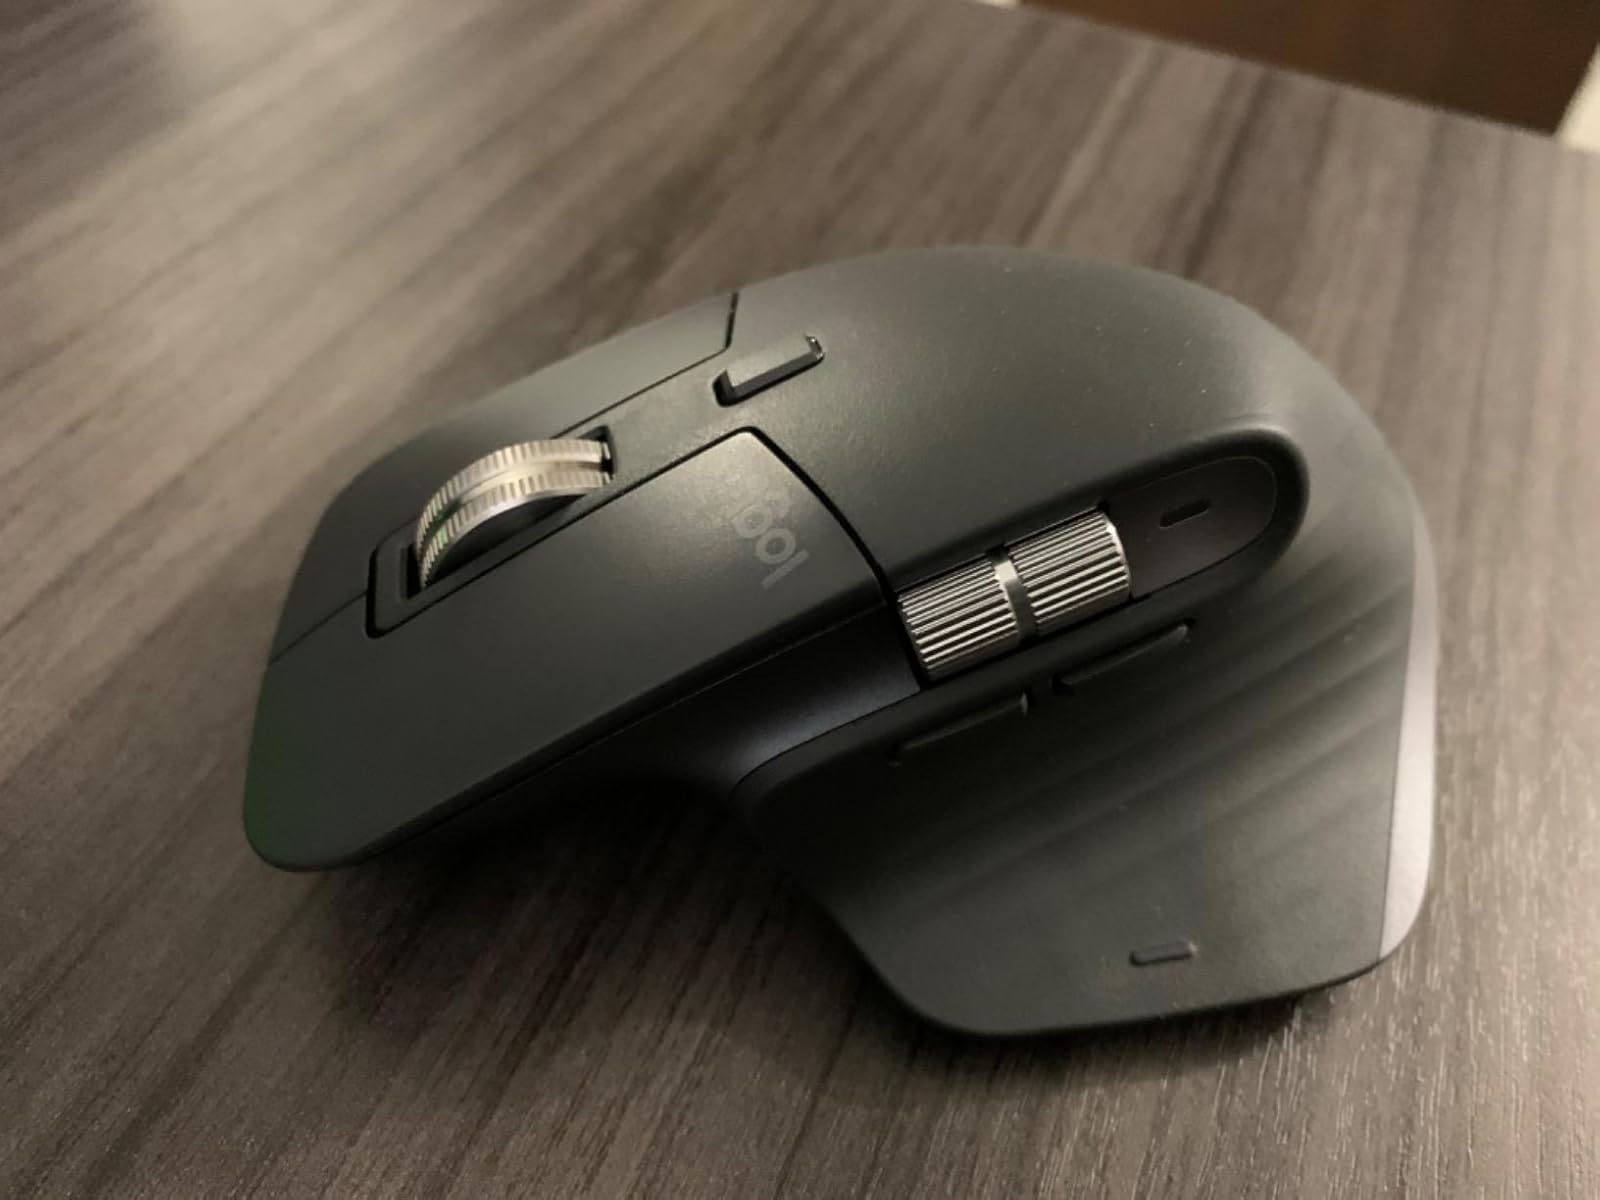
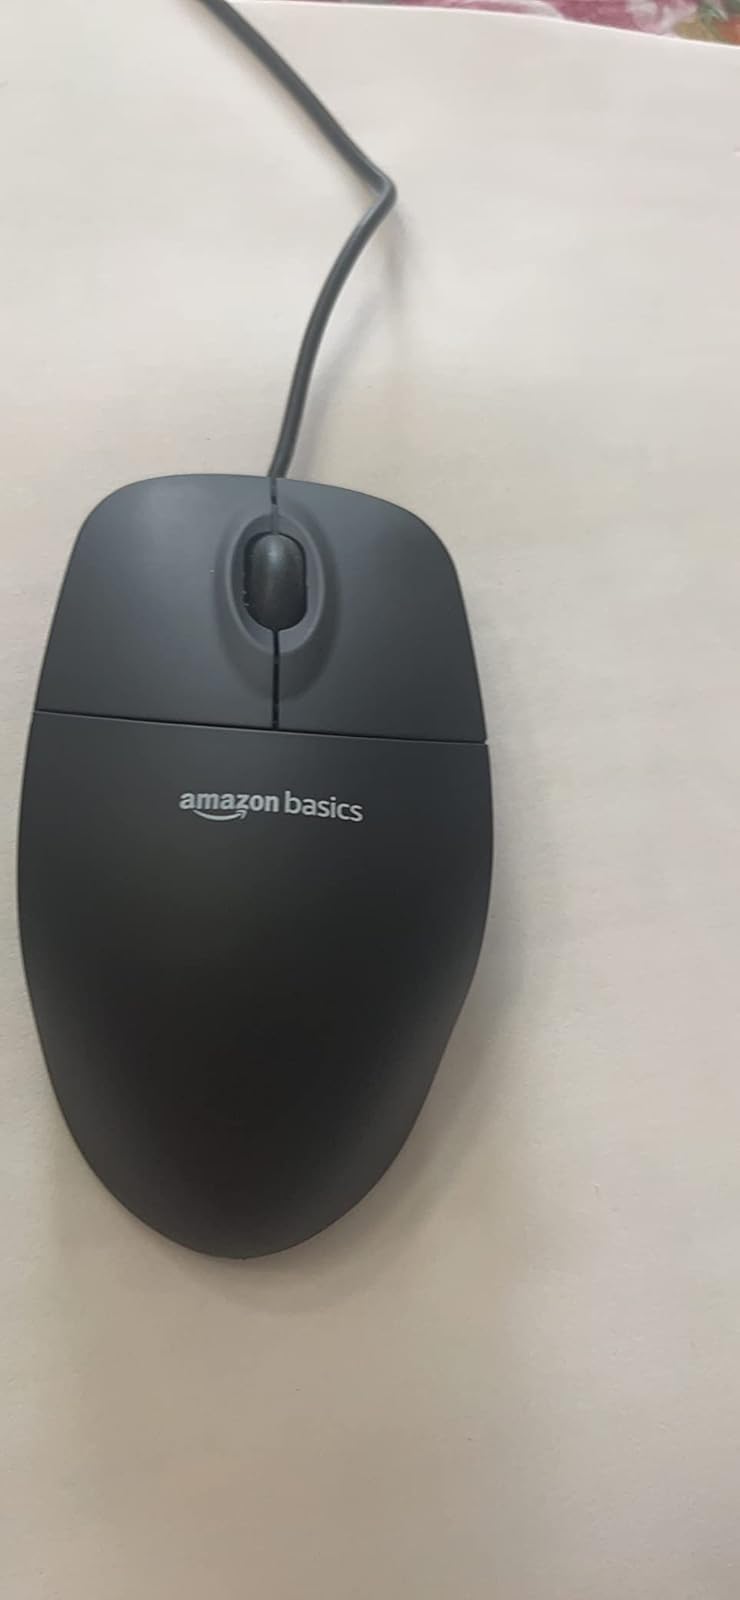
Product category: mouse
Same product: no